Ethiopia national football team

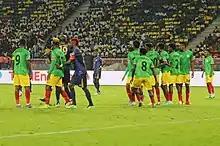
Ethiopia at the 2021 Africa Cup of Nations

The next challenge was the 2004 CECAFA Cup in Addis Ababa. There were 9 teams in regional tournament: Burundi, Zanzibar, Rwanda, Ethiopia, Tanzania, Sudan, Kenya, Uganda and Somalia. Ethiopia was led by captain Zewdu Bekele, and again by coach Asrat who was recalled to the position a mere two weeks before the beginning of the tournament. After defeating Burundi, tying with Rwanda and beating Tanzania, and Zanzibar, the team advanced to the semi-finals for the first time since 2001. Ethiopia advanced to the championship after a dramatic nail-biting penalty shootout with Kenya. The team went on to beat Burundi 3–0 and win the 2004 CECAFA Cup on 25 December 2004. That night, people all across Addis Ababa sang and danced in the streets.